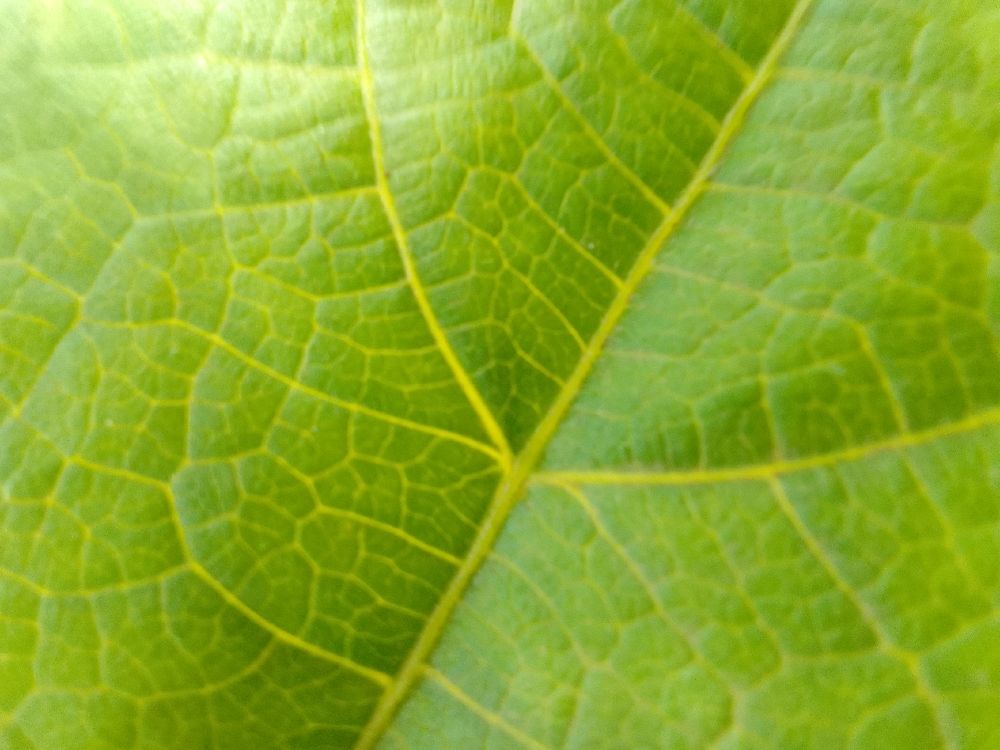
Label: healthy